Schuetz Log Cabin

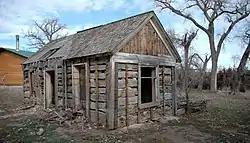

The Schuetz Log Cabin, near Dalton, Nebraska, is a historic log cabin that was listed on the National Register of Historic Places in 2011.